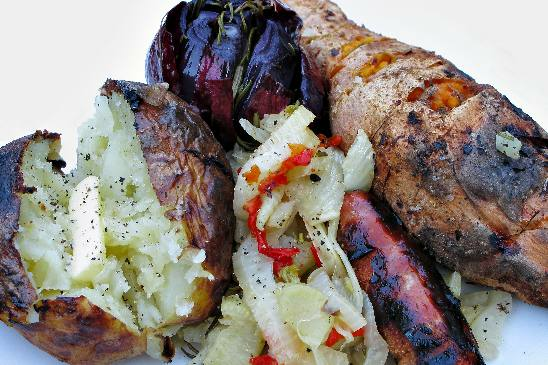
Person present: No